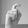
ASL letter: X